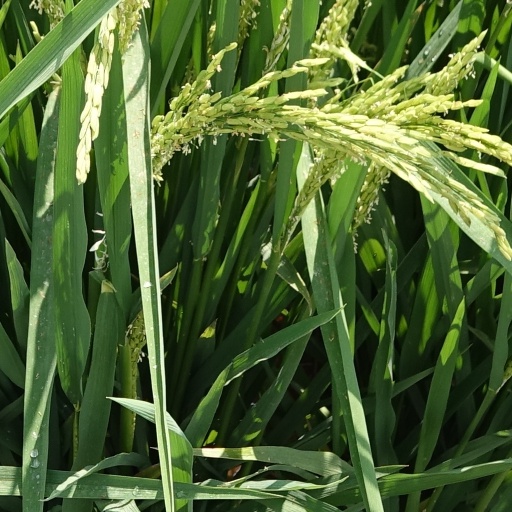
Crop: rice